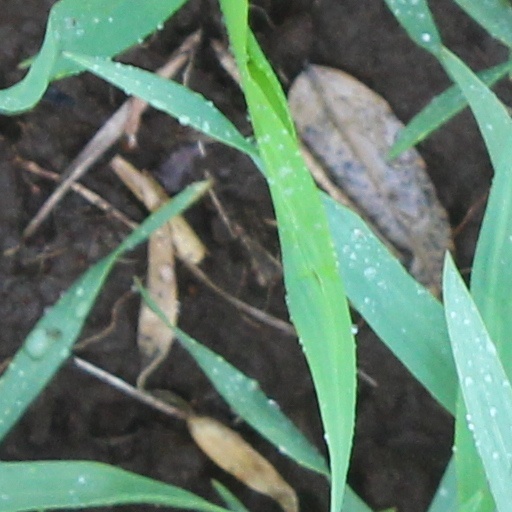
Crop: wheat